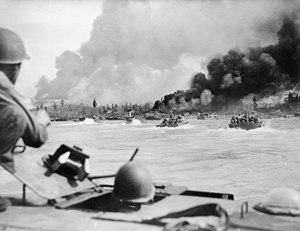
Le théâtre du Pacifique Sud-Ouest pendant la Seconde Guerre mondiale, fut un théâtre militaire majeur de la guerre du Pacifique. La zone comprenait les Philippines, les Indes néerlandaises, Bornéo, l'Australie et une partie de Nouvelle-Guinée et la partie ouest des îles Salomon. Cette zone a été définie par le South West Pacific Area des puissances alliées.